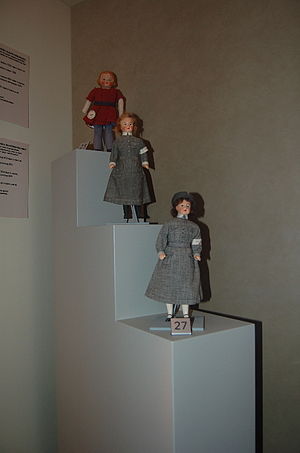
Lotta Svärd / Historie
Krigstidsdukker klædt ud som Lotter.
Lotta Svärd var en frivillig finsk paramilitær organisation for kvinder. Navnet stammer fra et digt af Johan Ludvig Runeberg. Digtet optræder i det kendte værk Fänrik Ståls sägner og handler om en fiktiv kvinde ved navn Lotta Svärd. Ifølge digtet drog en finsk soldat Svärd af sted for at kæmpe i den Finske krig og tog sin kone Lotta med. Soldat Svärd blev dræbt under slaget, men hans kone blev på slagmarken og plejede de sårede soldater. Navnet blev først nævnt af marskal Mannerheim under en tale, som blev holdt den 16. maj 1918.